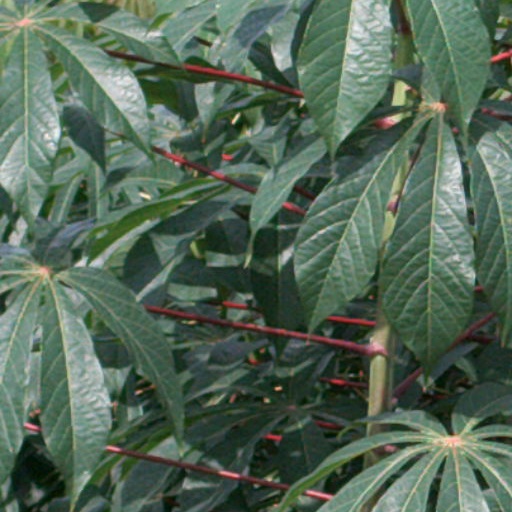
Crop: cassava